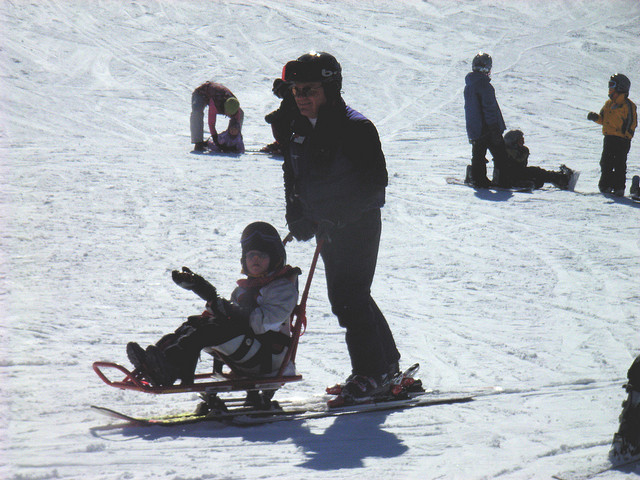
user: Given an image and a question. Answer the question in a short answer. Question: What is the name of the skiing object that child is sitting on? Short Answer:
assistant: sled